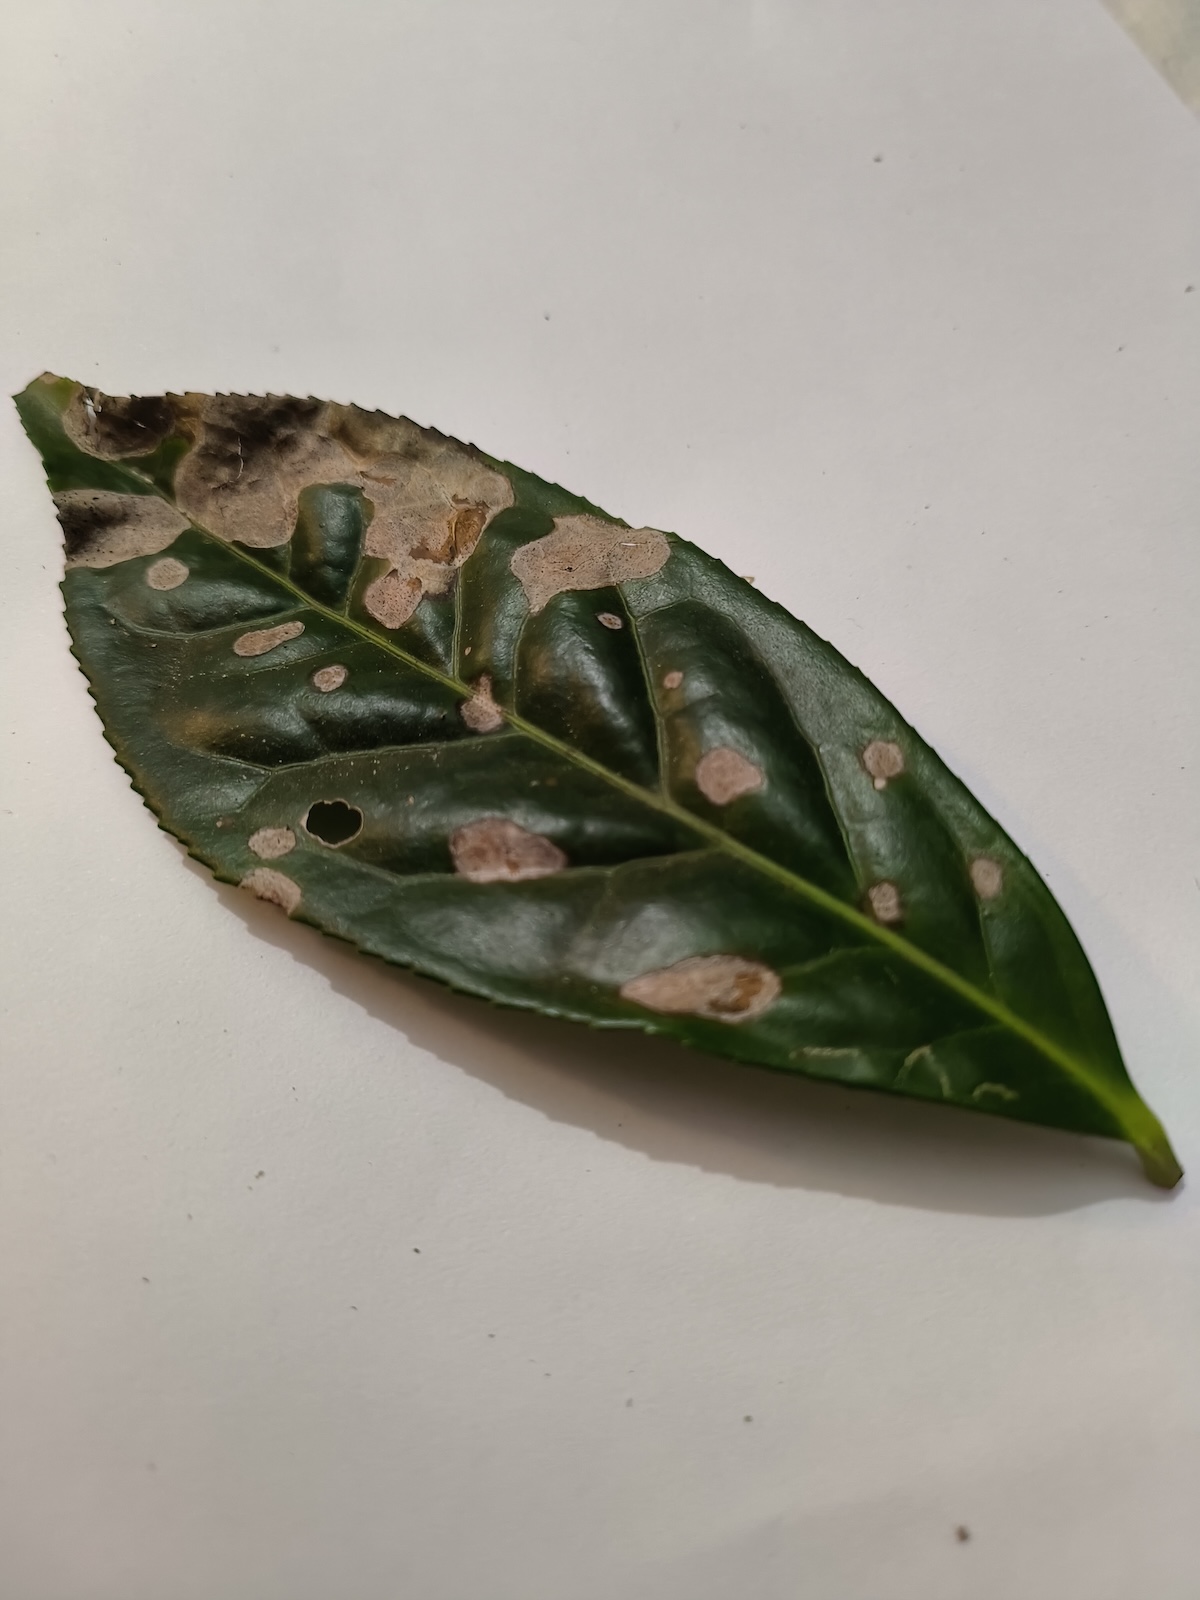
Label: Gray Blight